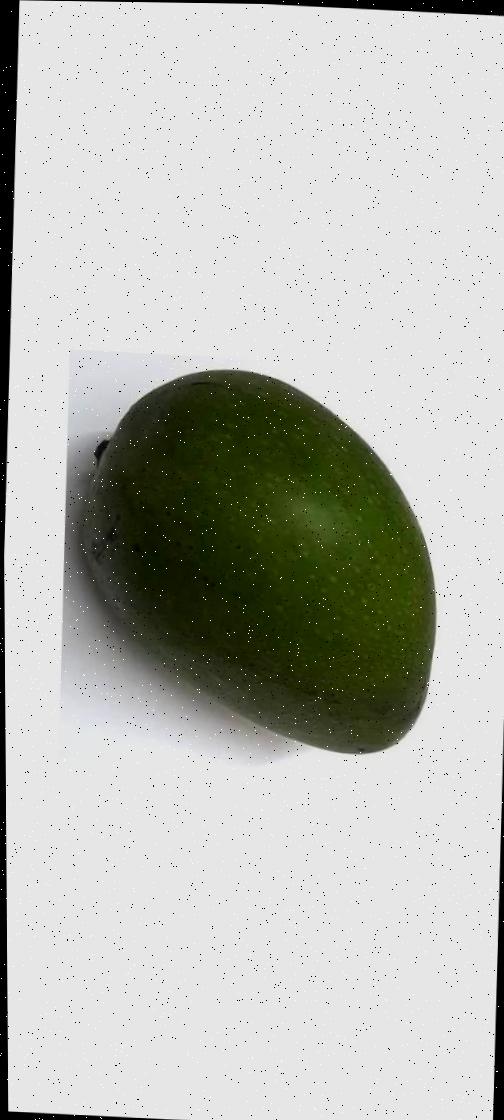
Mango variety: Ashshina Zhinuk